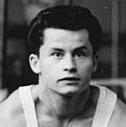
Age: 23